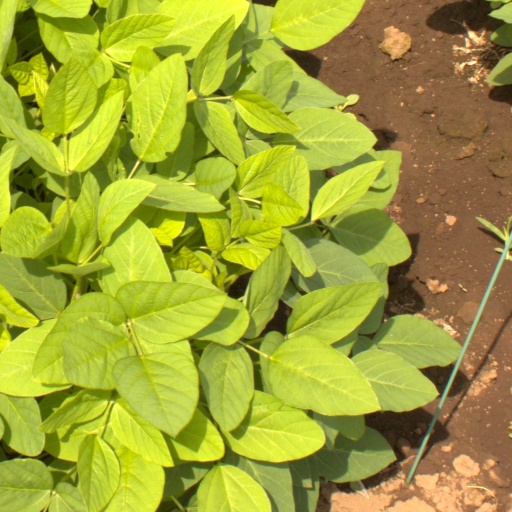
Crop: soybean